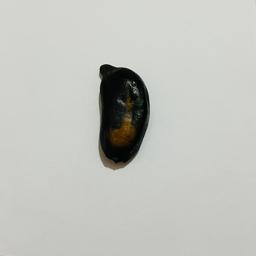
Ripeness: Overripe